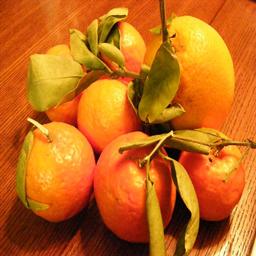
Label: Orange